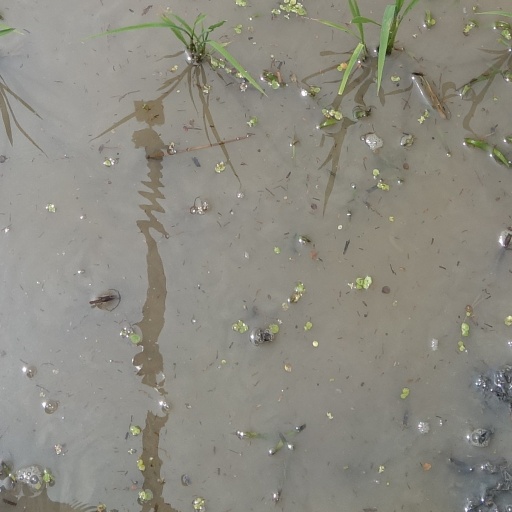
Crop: rice